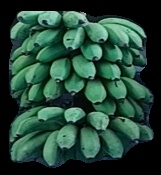
Variety: rasbale
Grade: grade2